Ninth Army (United States)

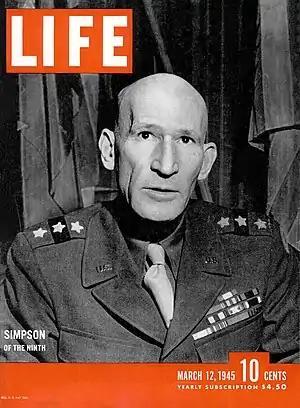
Lieutenant General William Hood Simpson, commander of the Ninth Army ("Life", 12 March 1945)

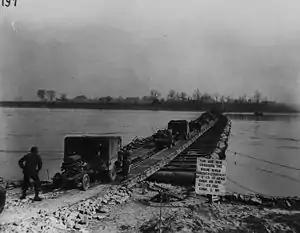
U.S. 9th Army crossing the Rhine River. Wallach. M2, steel treadway, pontoon bridge, late March, 1945)

The first responsibility for Ninth Army, upon its arrival on 5 September was to take part in the final reduction of the German forces holding out in the French port of Brest. After the surrender of the town fifteen days later, Ninth Army was sent east to take its place in the line. It came into the line between Third Army and First Army.